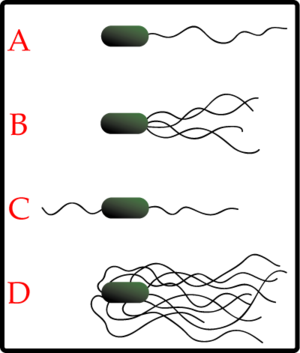
Le flagelle est généralement une structure assurant la mobilité d'une cellule. Les procaryotes et les eucaryotes ont développé ce type d'organelle sur des principes architecturaux et fonctionnels très différents.